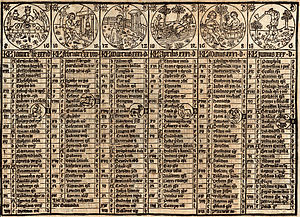
Månedsbilleder / Historie / 15. til 18. århundrede
Kalender efter Johannes af Gmunden, 1400-tallet
Månedsbilleder er visuelle repræsentationer af månederne i den vestlige kalender, præsenteret i en lukket cyklus. Månedlige billedcyklusser er et klassisk tema for førmoderne europæisk billedkunst og er særlig fremtrædende som en del af billedprogrammerne i gotiske katedraler, i det senmiddelalderlige bogmaleri og i sekulær vægudsmykning i tidlig moderne tid.